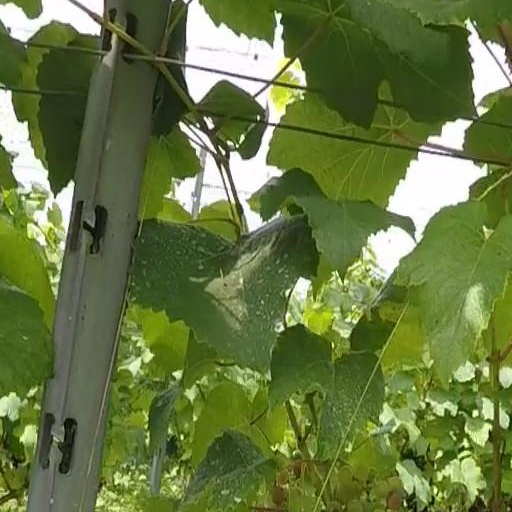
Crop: grape